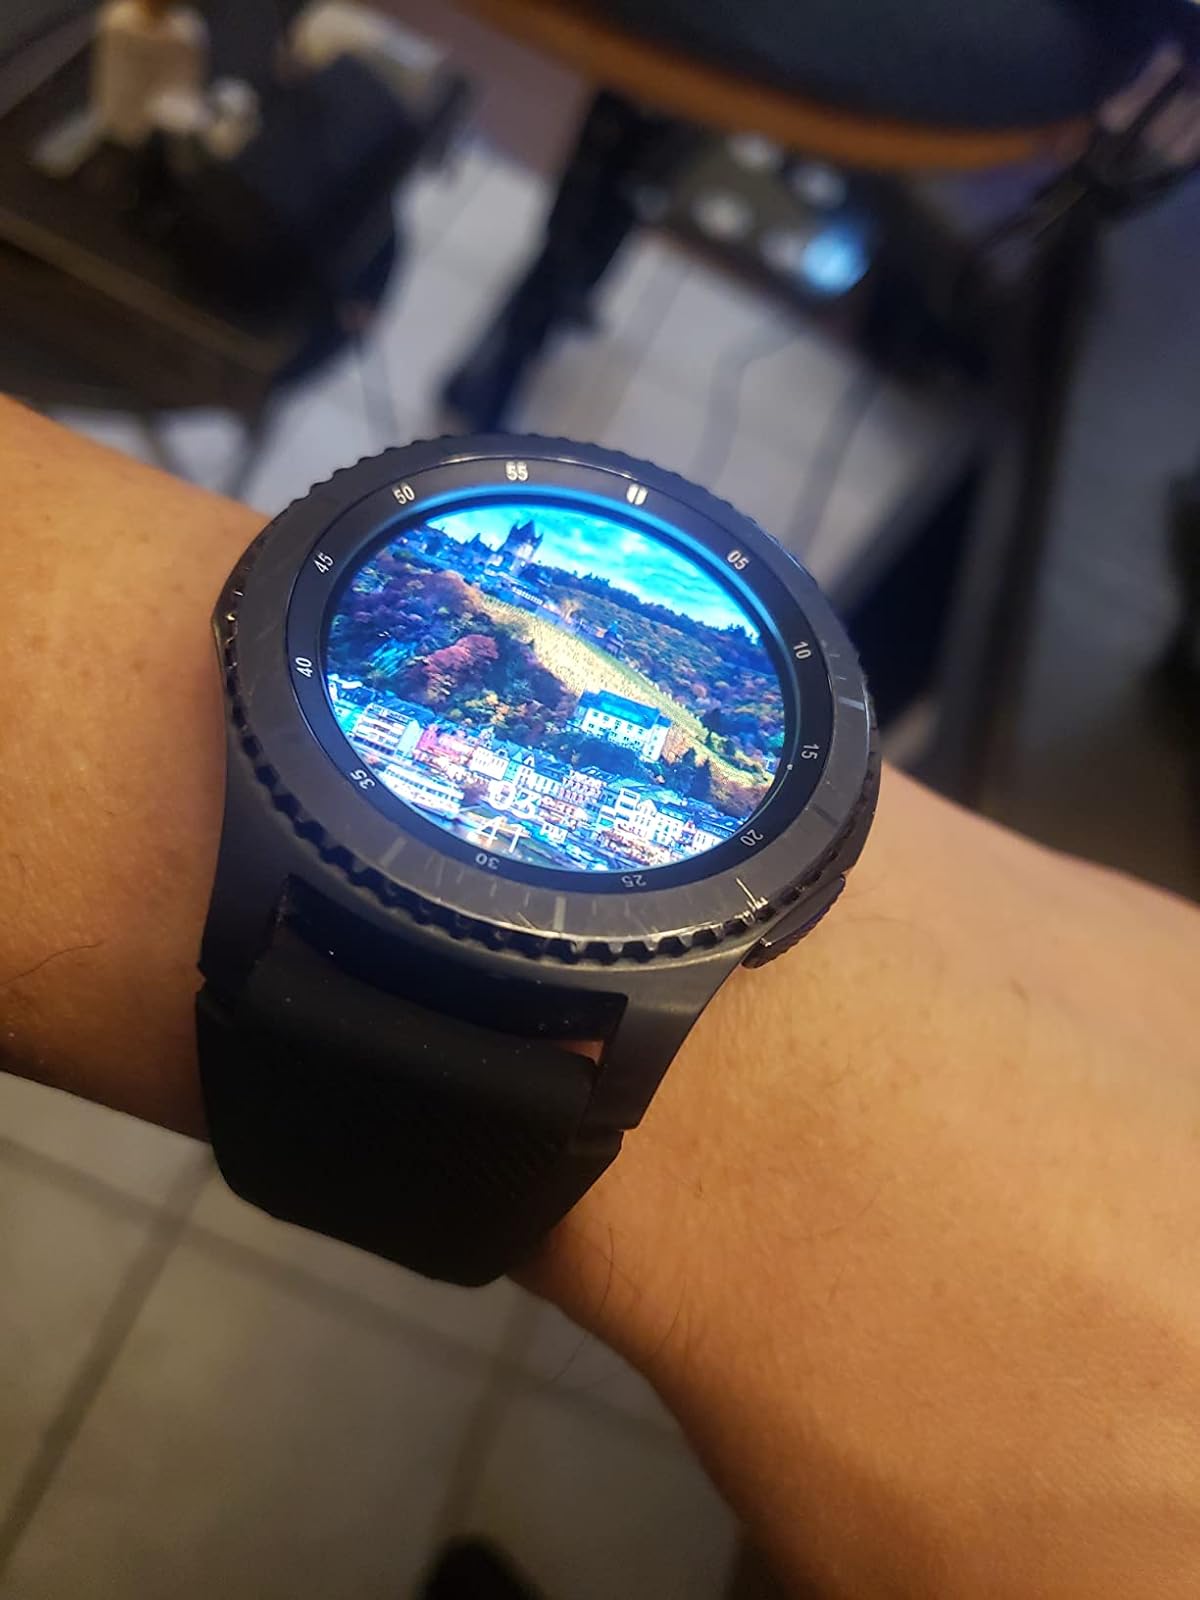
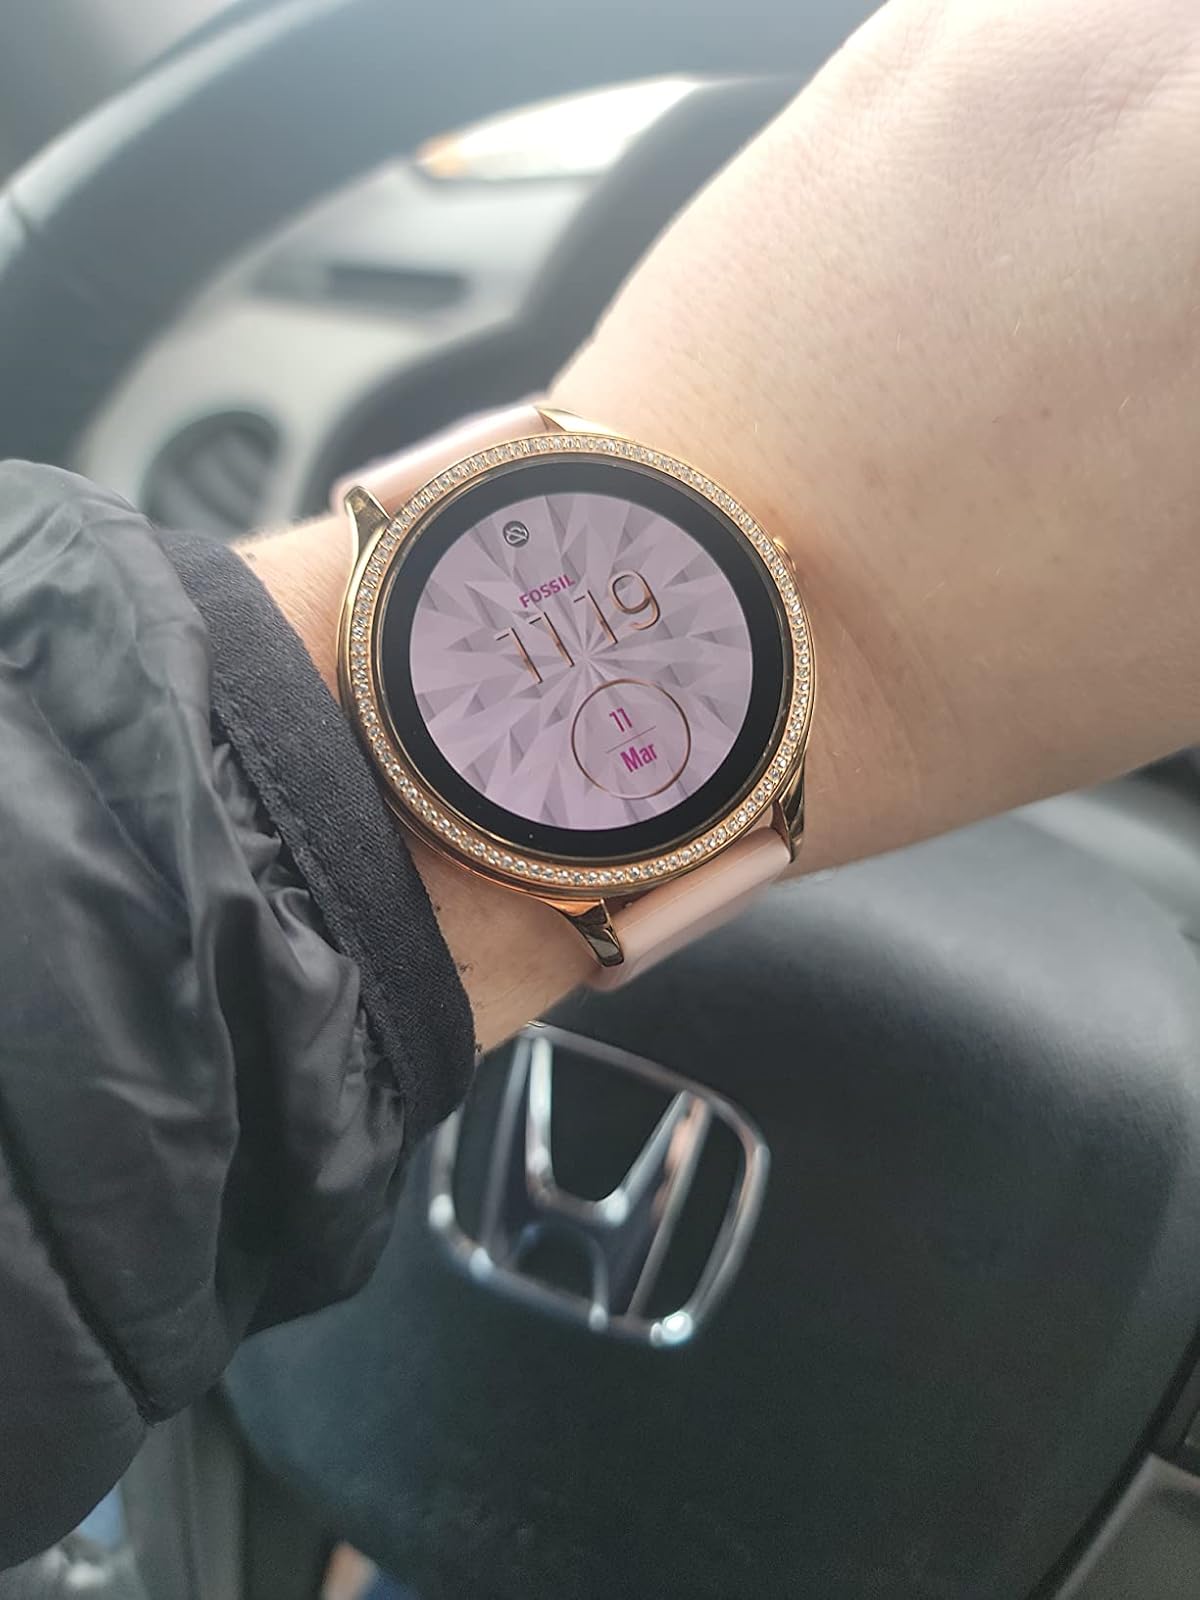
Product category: smartwatch
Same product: no